Small nucleolar RNA snR60/Z15/Z230/Z193/J17

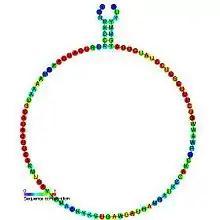
Predicted secondary structure and sequence conservation of snosnR60_Z15

In molecular biology, snoRNA snR60 is a non-coding RNA (ncRNA) molecule which functions in the modification of other small nuclear RNAs (snRNAs). This type of modifying RNA is usually located in the nucleolus of the eukaryotic cell which is a major site of snRNA biogenesis. It is known as a small nucleolar RNA (snoRNA) and also often referred to as a guide RNA.